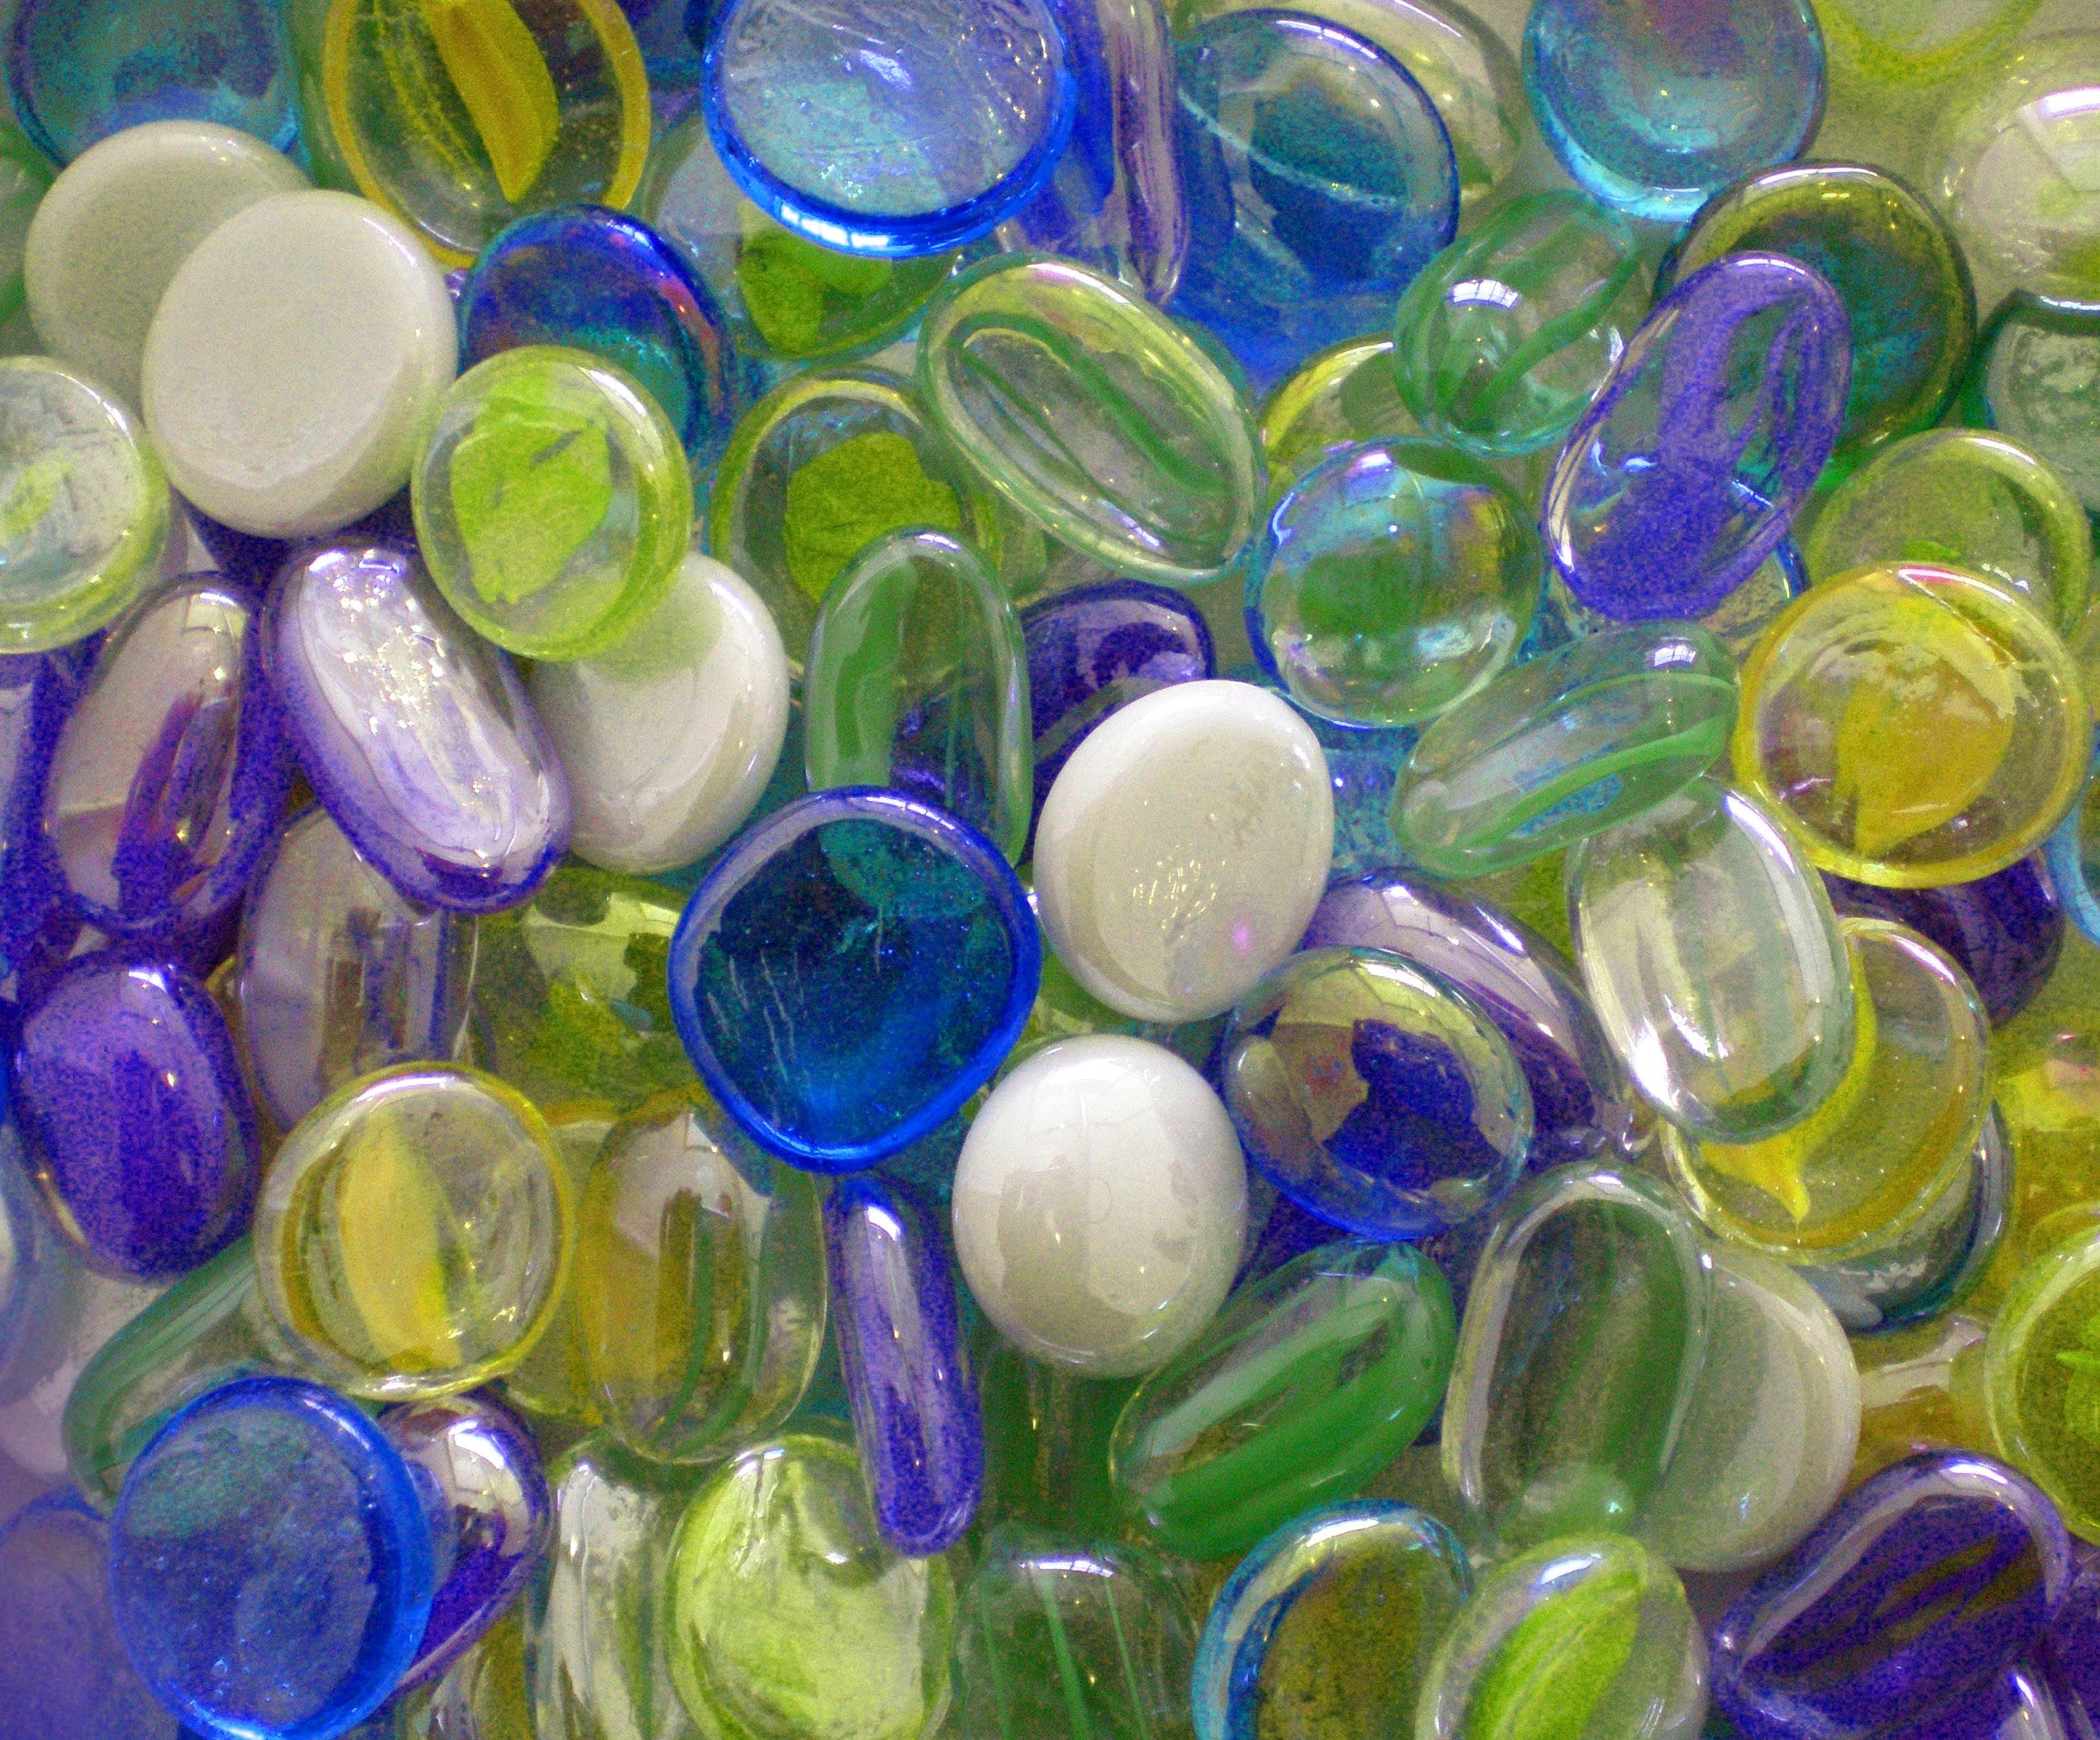
window, glass, green, color, blue, toy, material, painting, art, marble, beads, glass beads